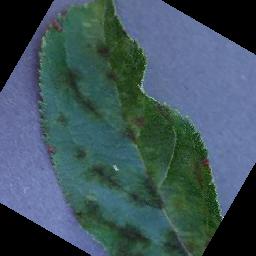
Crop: apple
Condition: scab